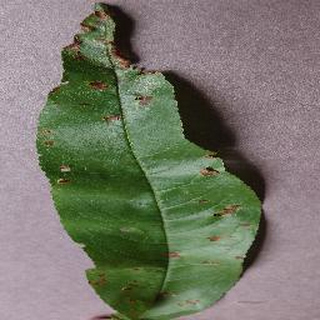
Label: peach_bacterial_spot